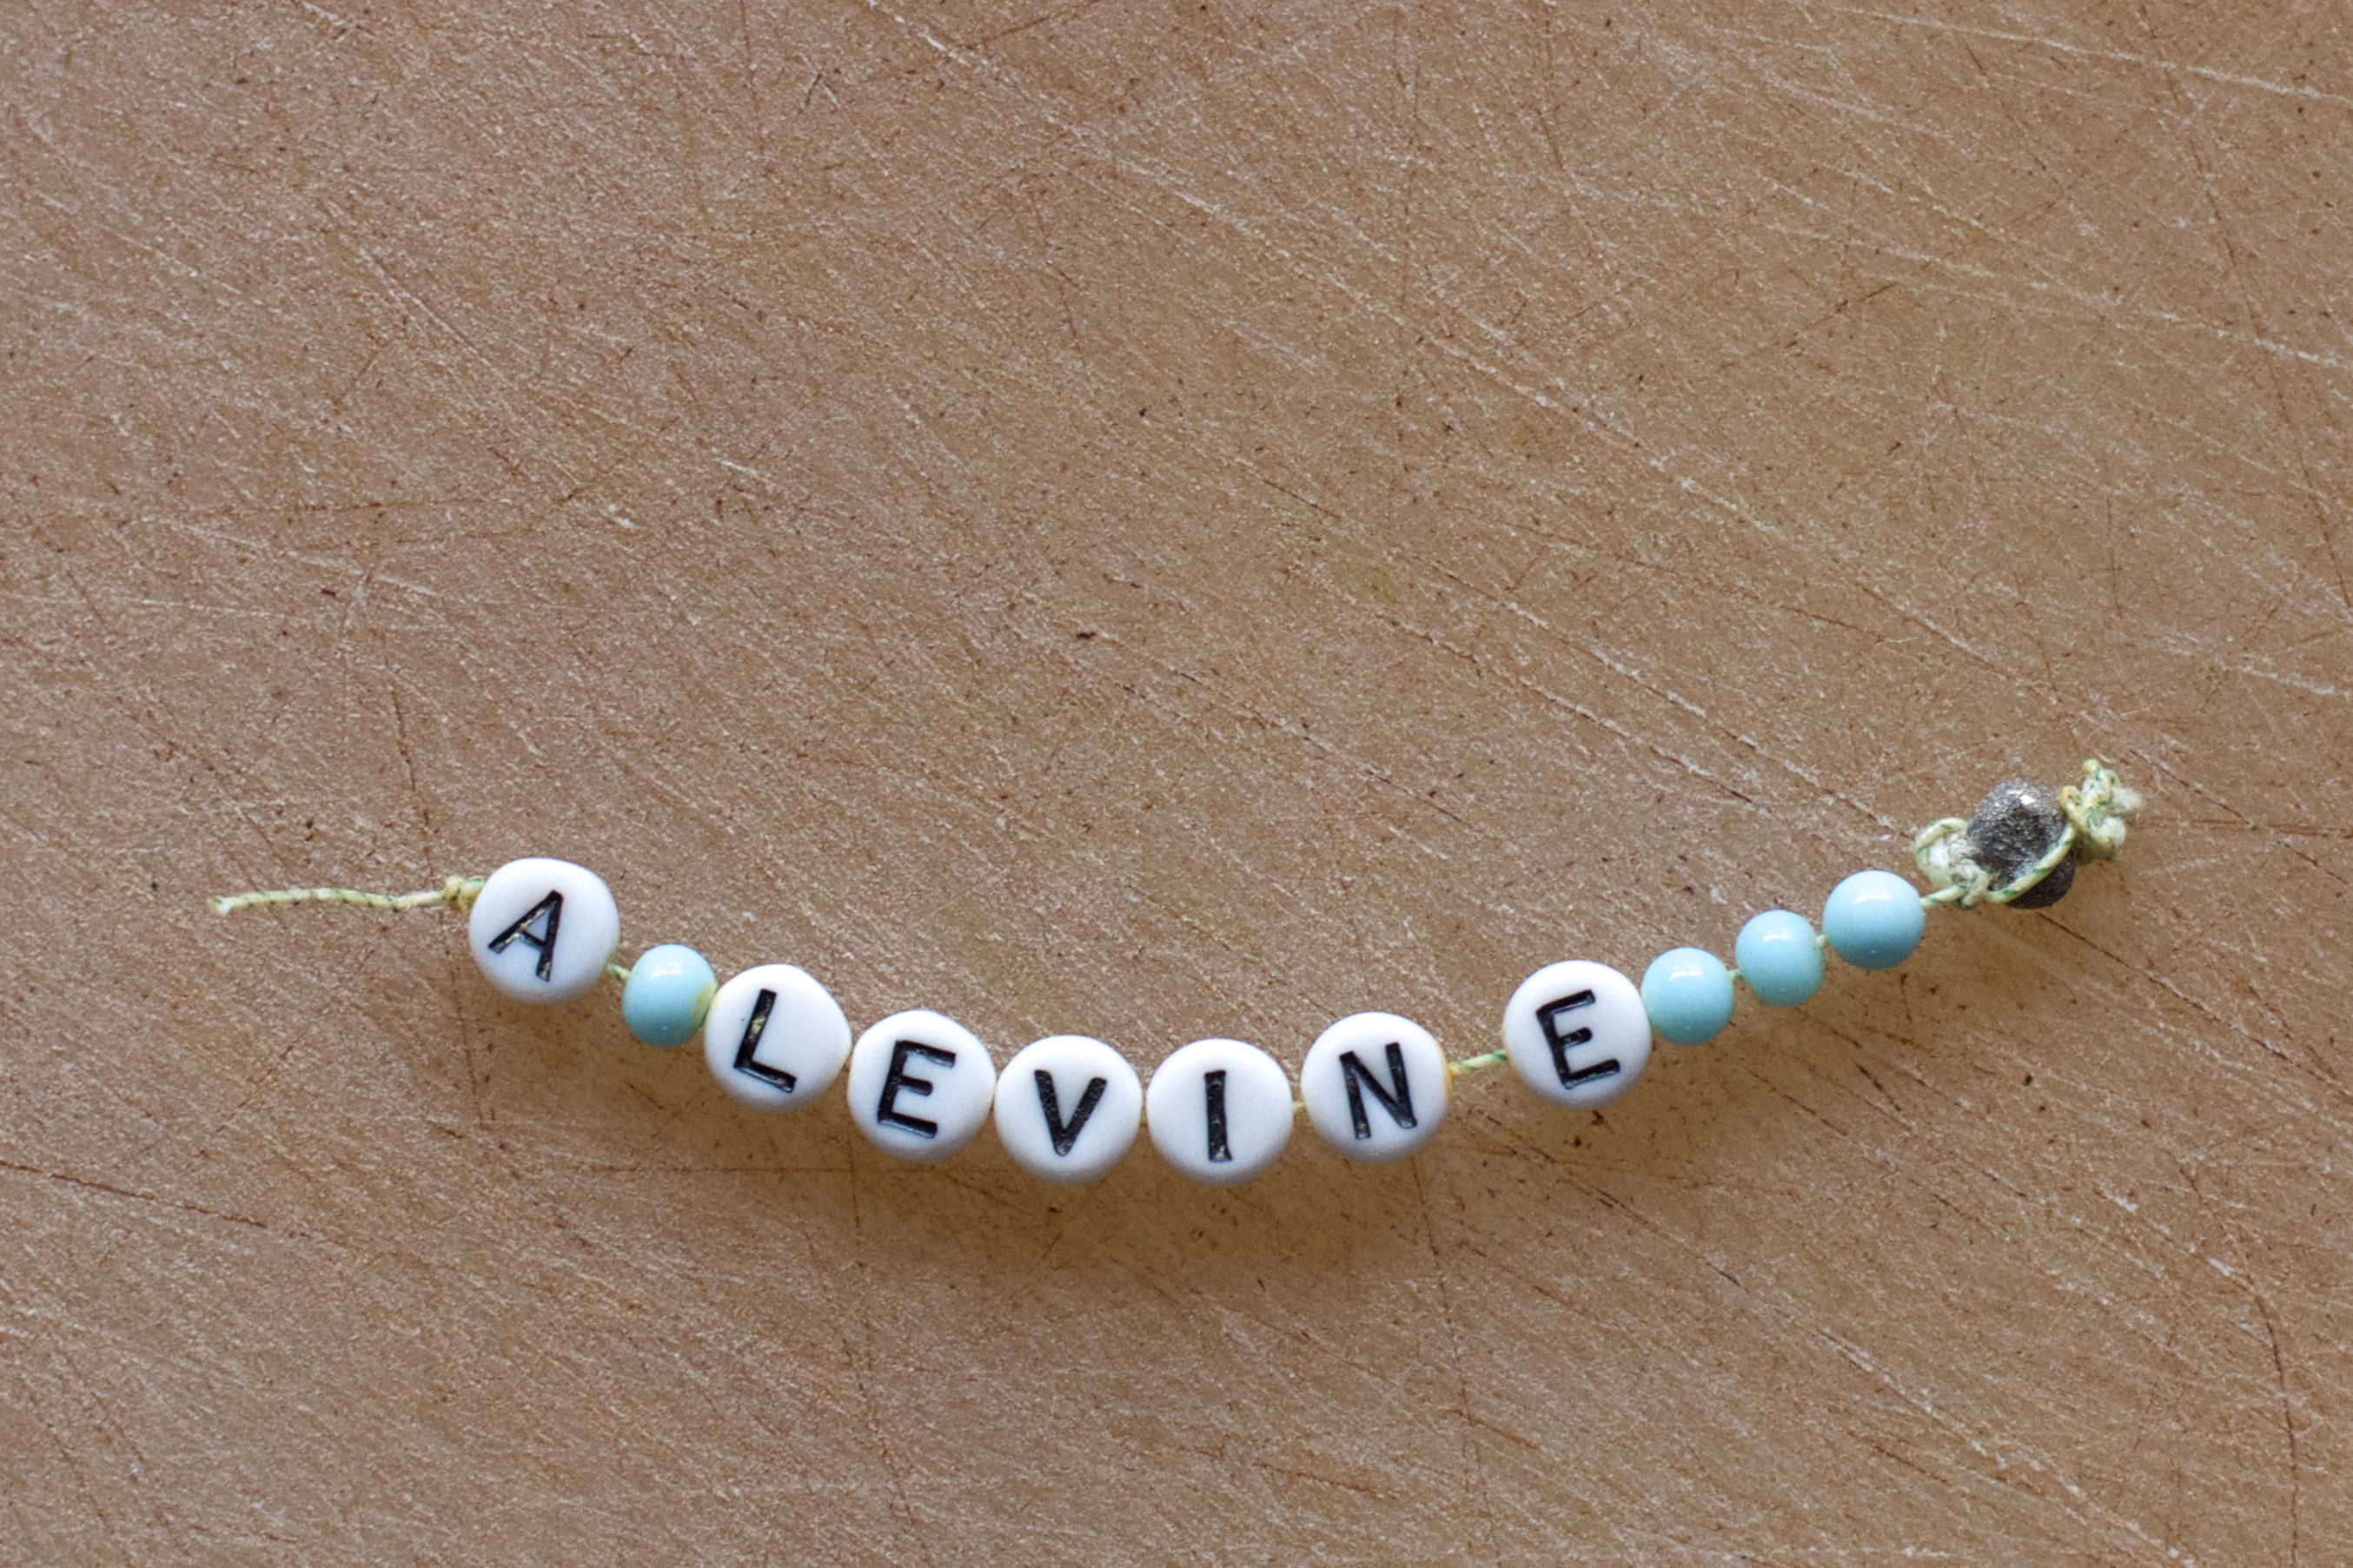
bead, necklace, jewellery, art, turquoise, gemstone, jewelry making, fashion accessory